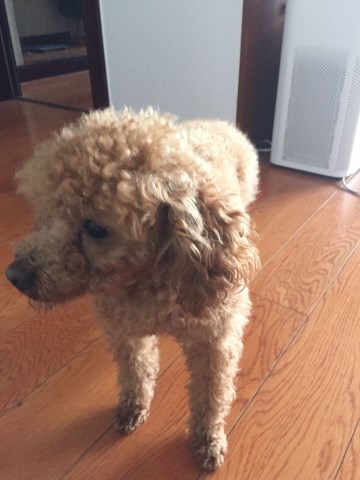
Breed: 2925-n000114-toy_poodle